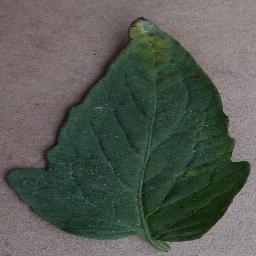
Label: Tomato___Bacterial_spot